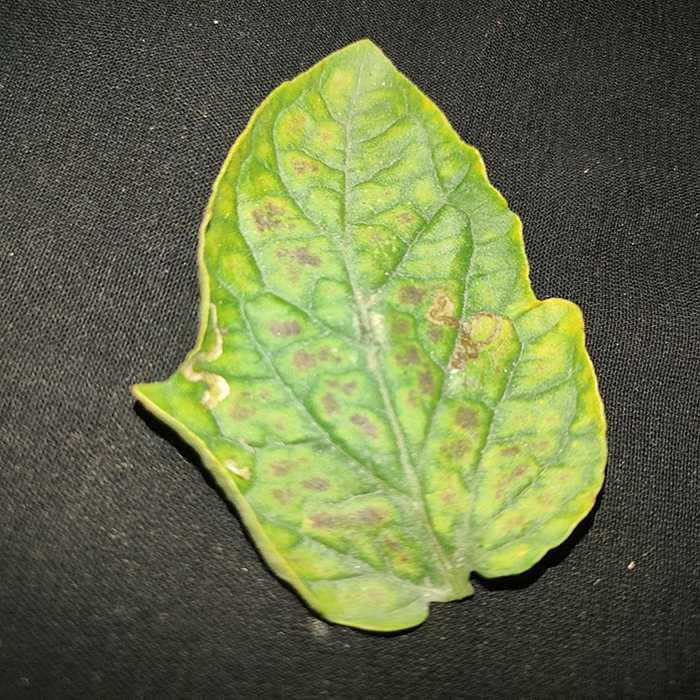
Plant: Tomato
Label: Tomato spotted wilt